Oleksandr Lukashev

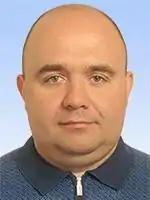
Official portrait, 2019

Oleksandr Anatoliyovych Lukashev (born 1 April 1976) is a Ukrainian politician currently serving as a People's Deputy of Ukraine from Ukraine's 113th electoral district since 29 August 2019. He is currently a member of Restoration of Ukraine, having been a member of Opposition Platform — For Life until the party's ban in 2022.